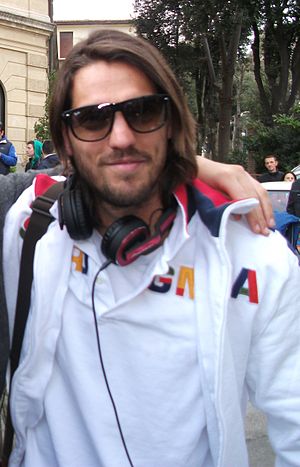
Joaquín Larrivey
Joaquín Larrivey er en argentinsk fodboldspiller.